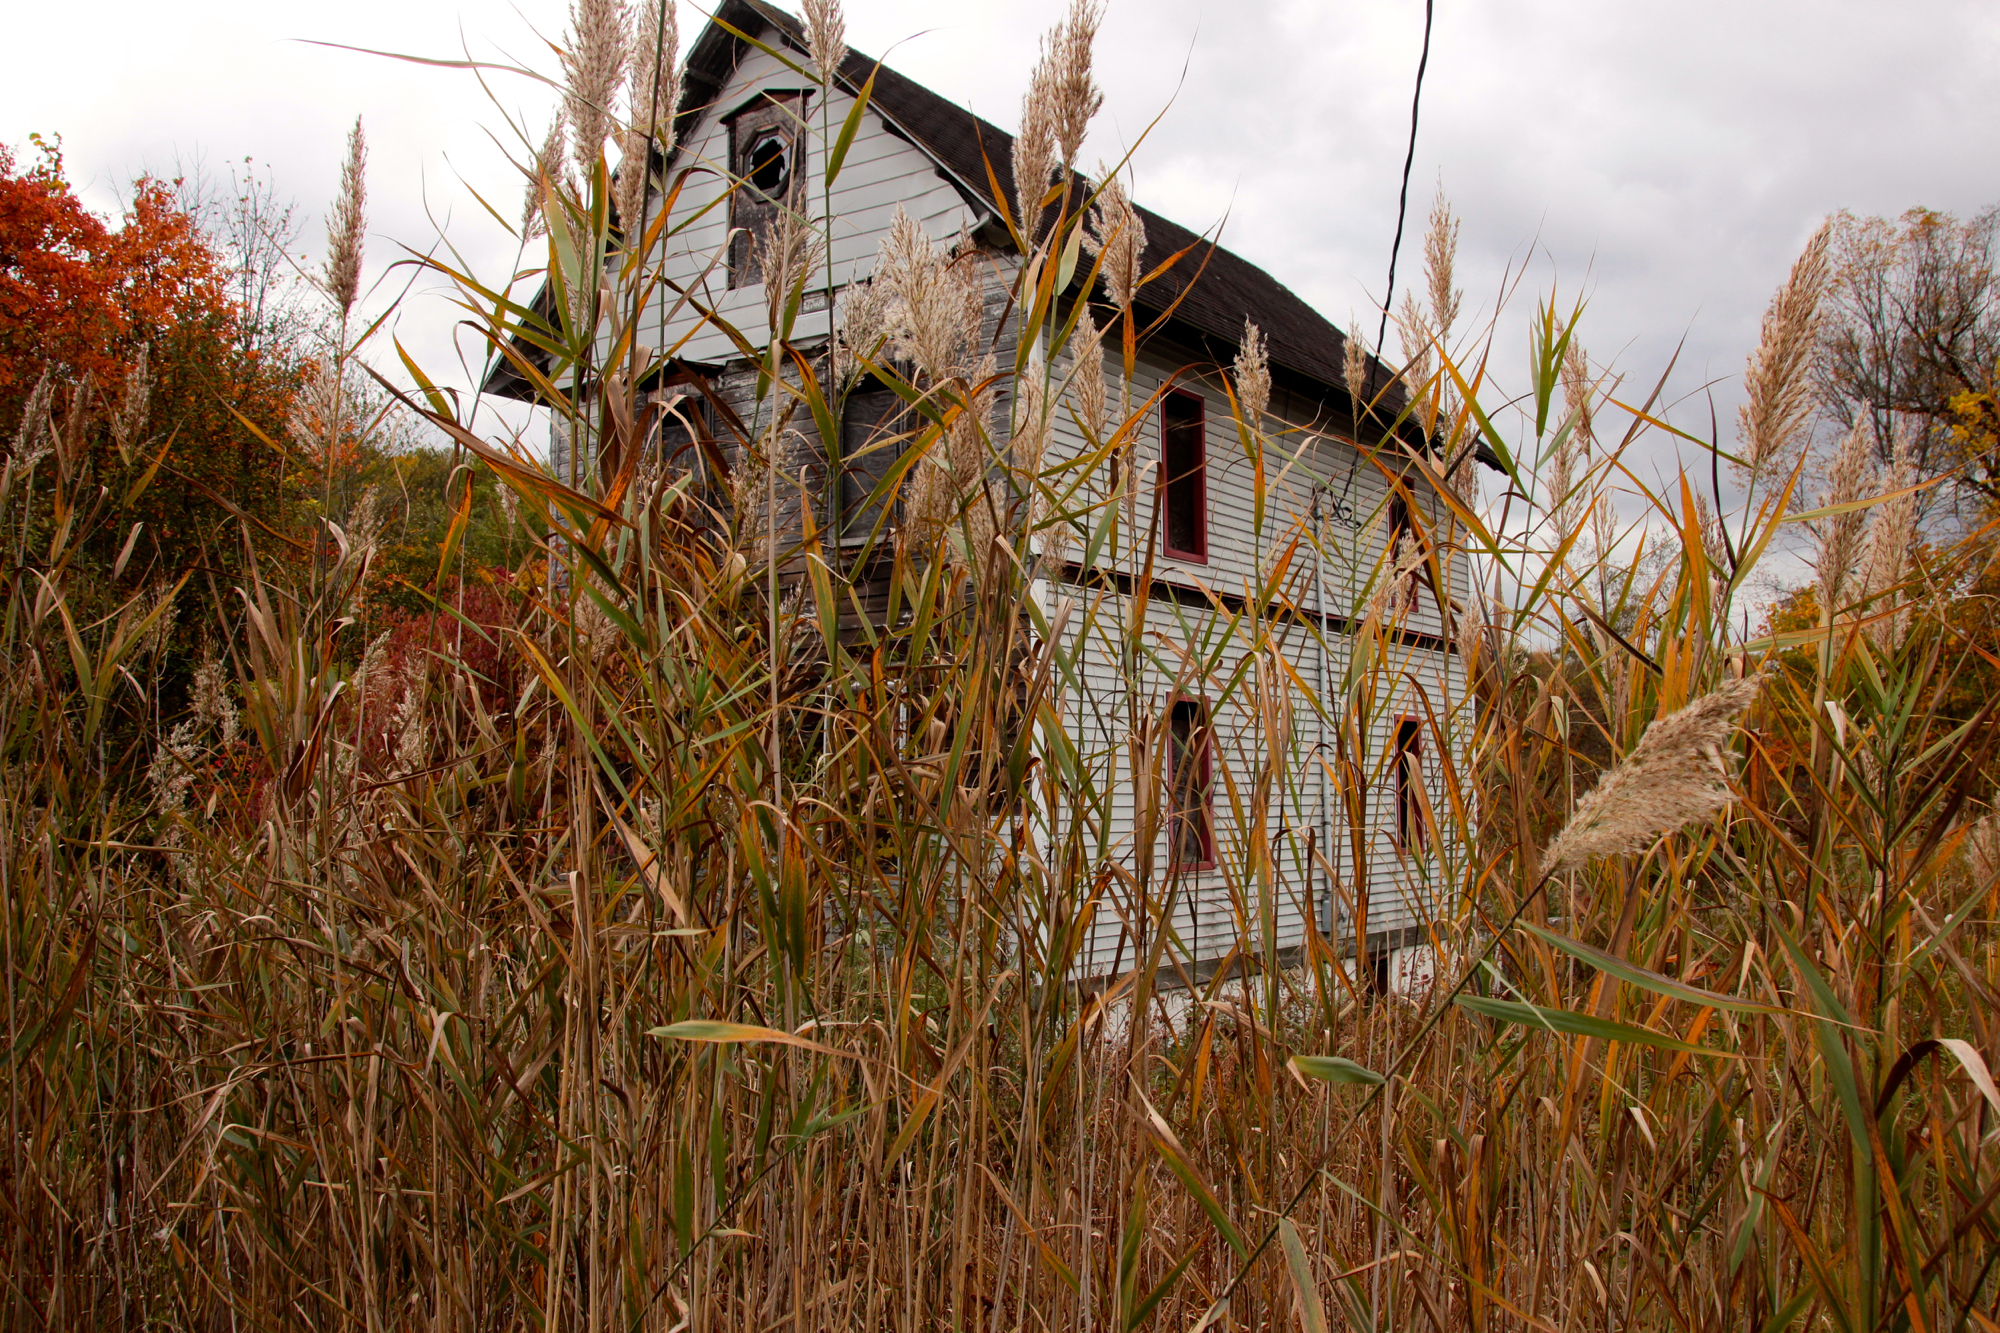
grass, prairie, crop, autumn, agriculture, habitat, 3652015, 365the2015edition, day287, day287365, 14oct15, rural area, grass family, phragmites